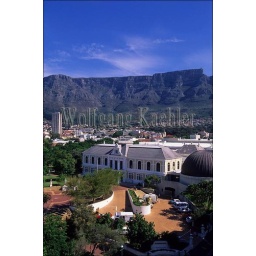
South africa, cape town, view of south african museum, table mountain in background